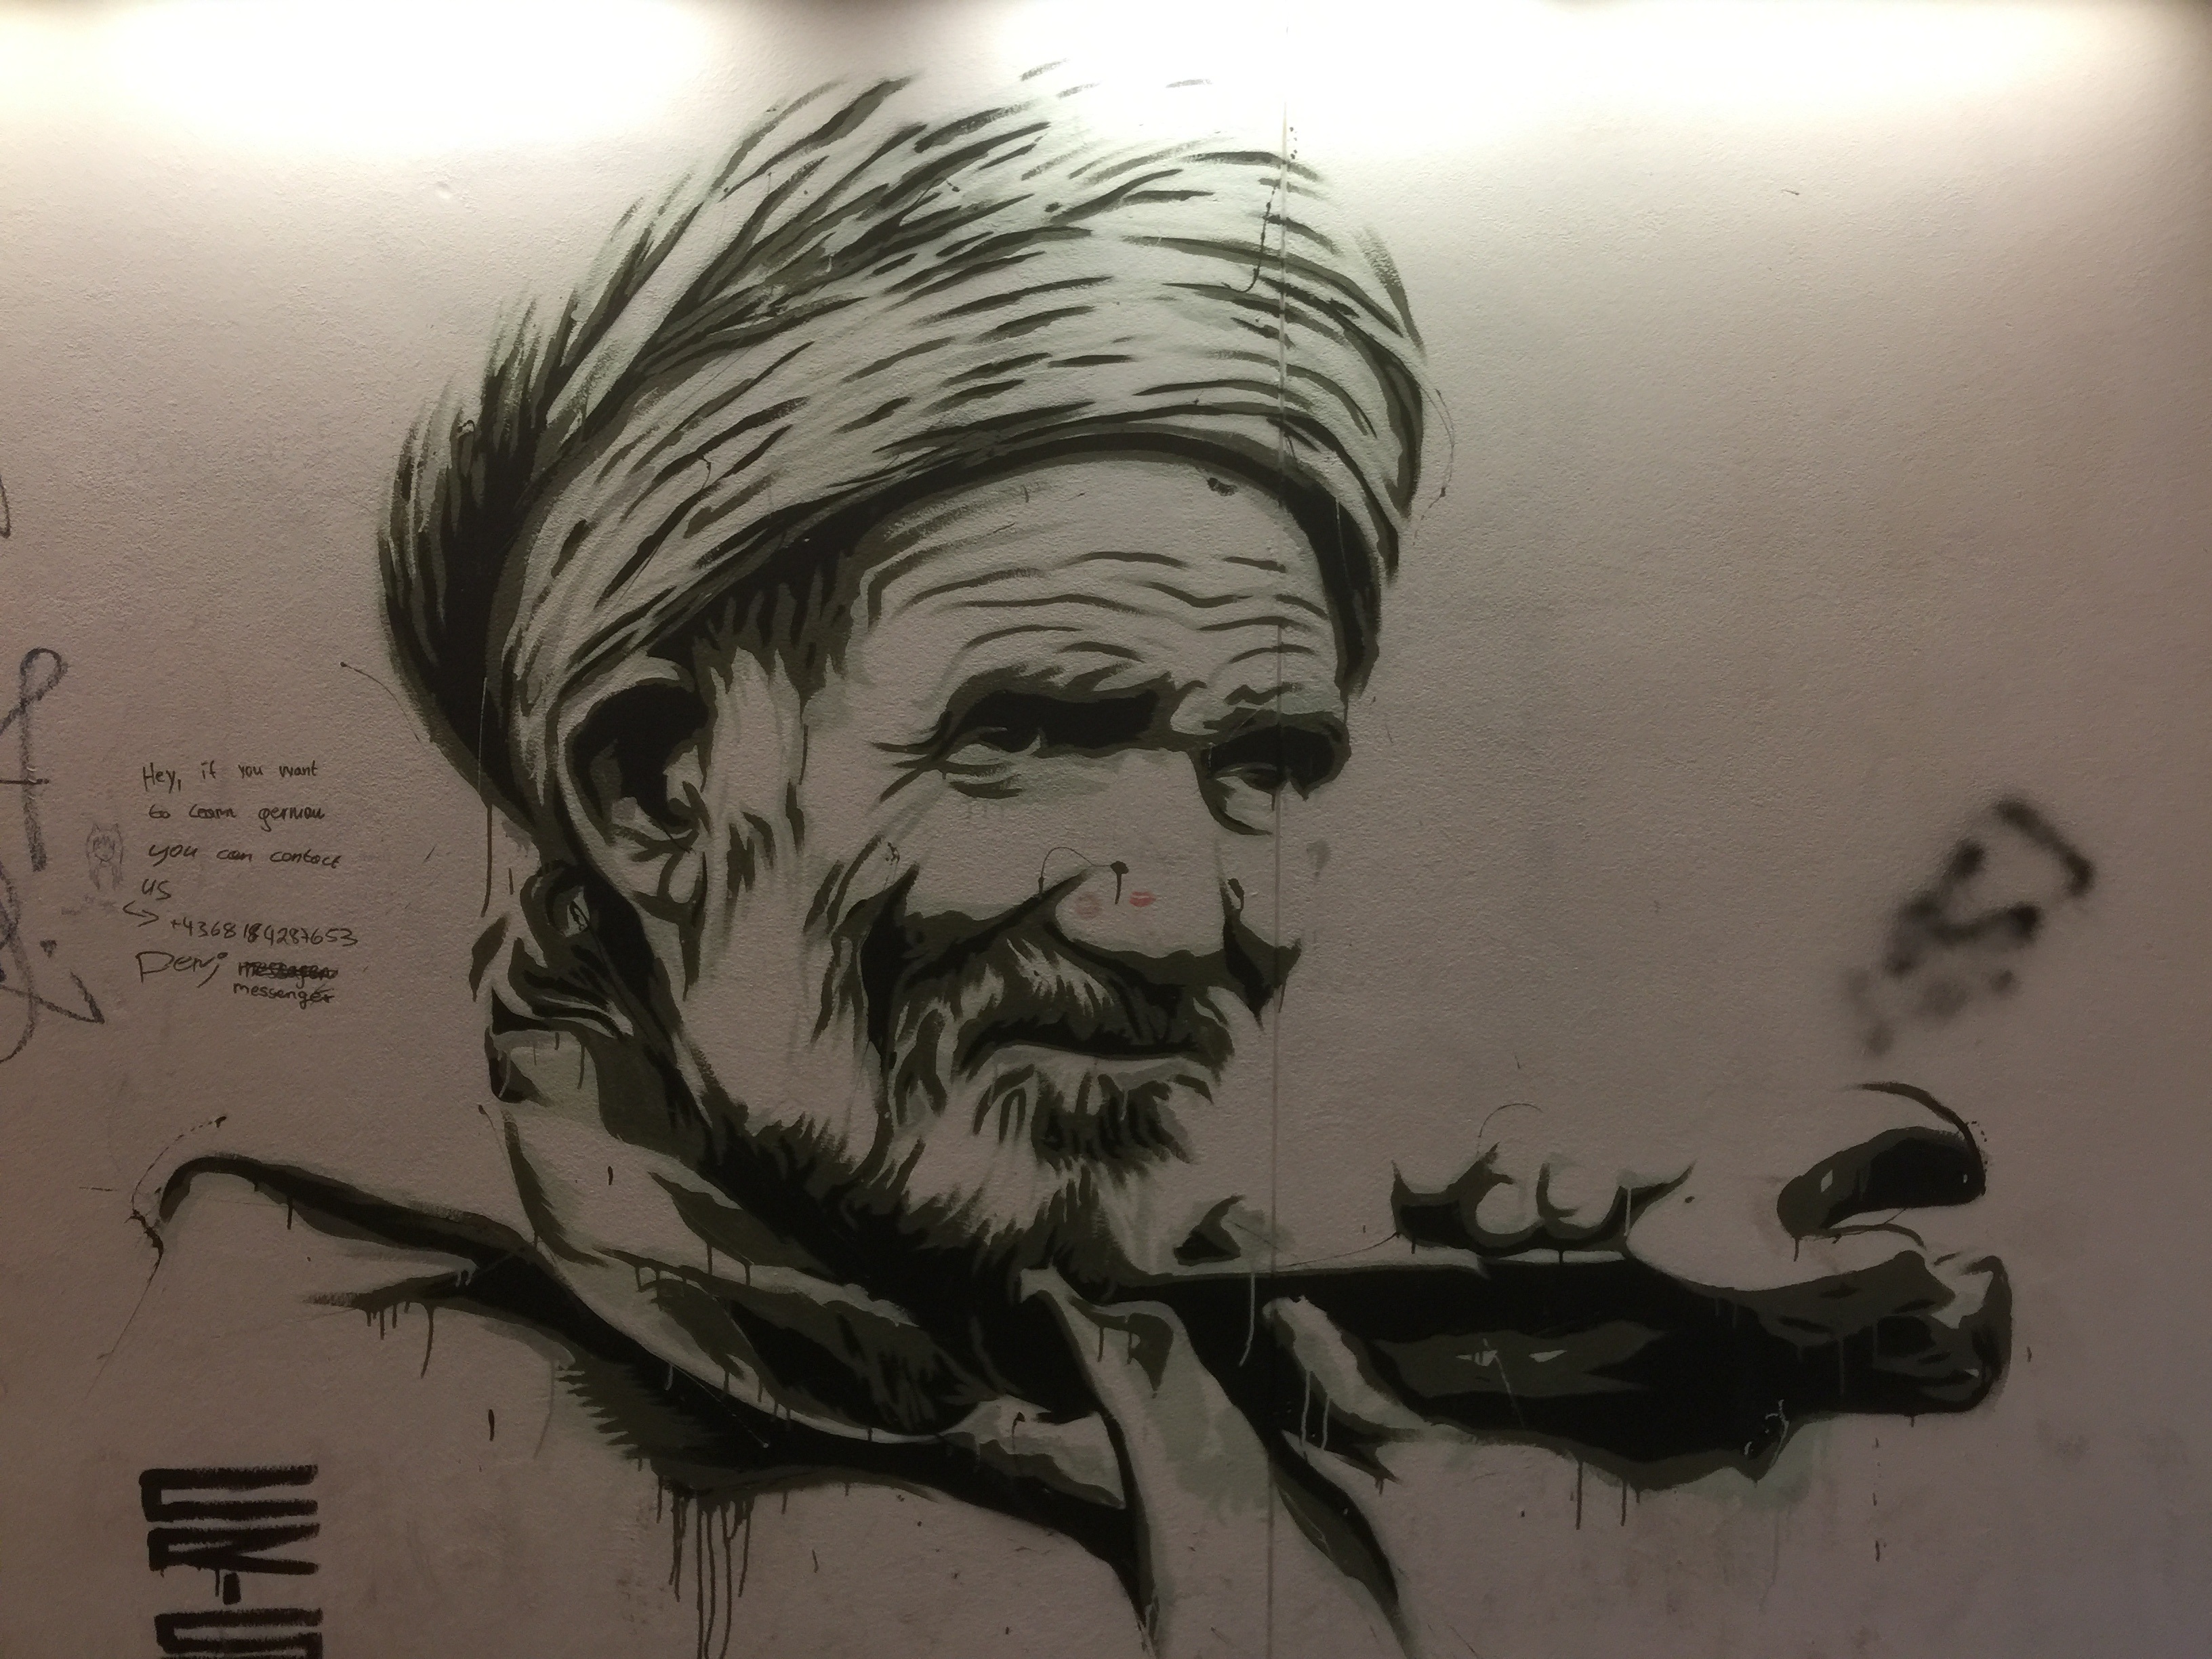
portrait, graffiti, beard, artwork, street art, art, sketch, drawing, illustration, salzburg, jaw, fictional character, visual arts, facial hair